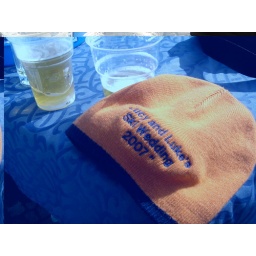
We got given great hats to mark us out as members of the wedding party/help us be spotted in avalanches.